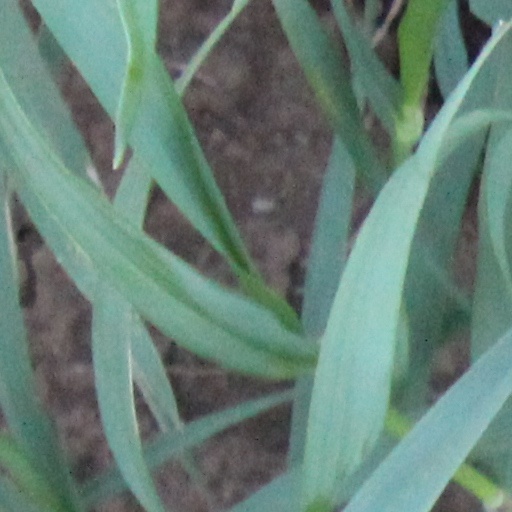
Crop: wheat